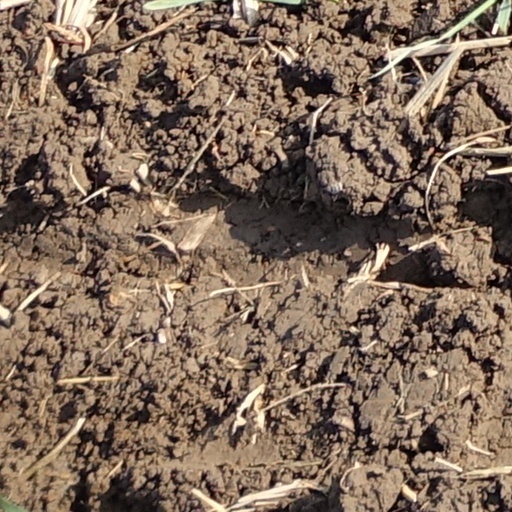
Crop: wheat